Conservation biology

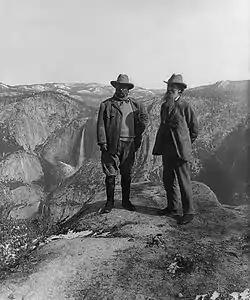
Theodore Roosevelt and John Muir on Glacier Point in Yosemite National Park

In the 20th century, Canadian civil servants, including Charles Gordon Hewitt and James Harkin, spearheaded the movement toward wildlife conservation.